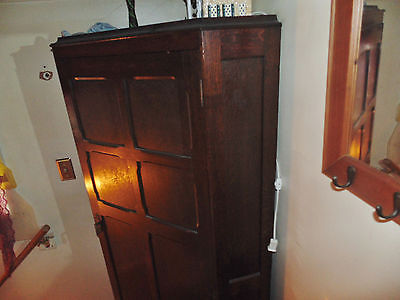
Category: cabinet